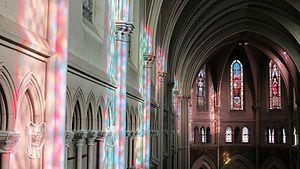
jeux de lumière sur les colonnes de l'église en septembre 2015
L'église catholique Saint-Joseph-Artisan est située rue La Fayette dans le quartier de l'Hôpital-Saint-Louis du 10ᵉ arrondissement de Paris. Il s'agit d'une chapelle du XIXᵉ siècle qui est devenue paroisse en 1958.